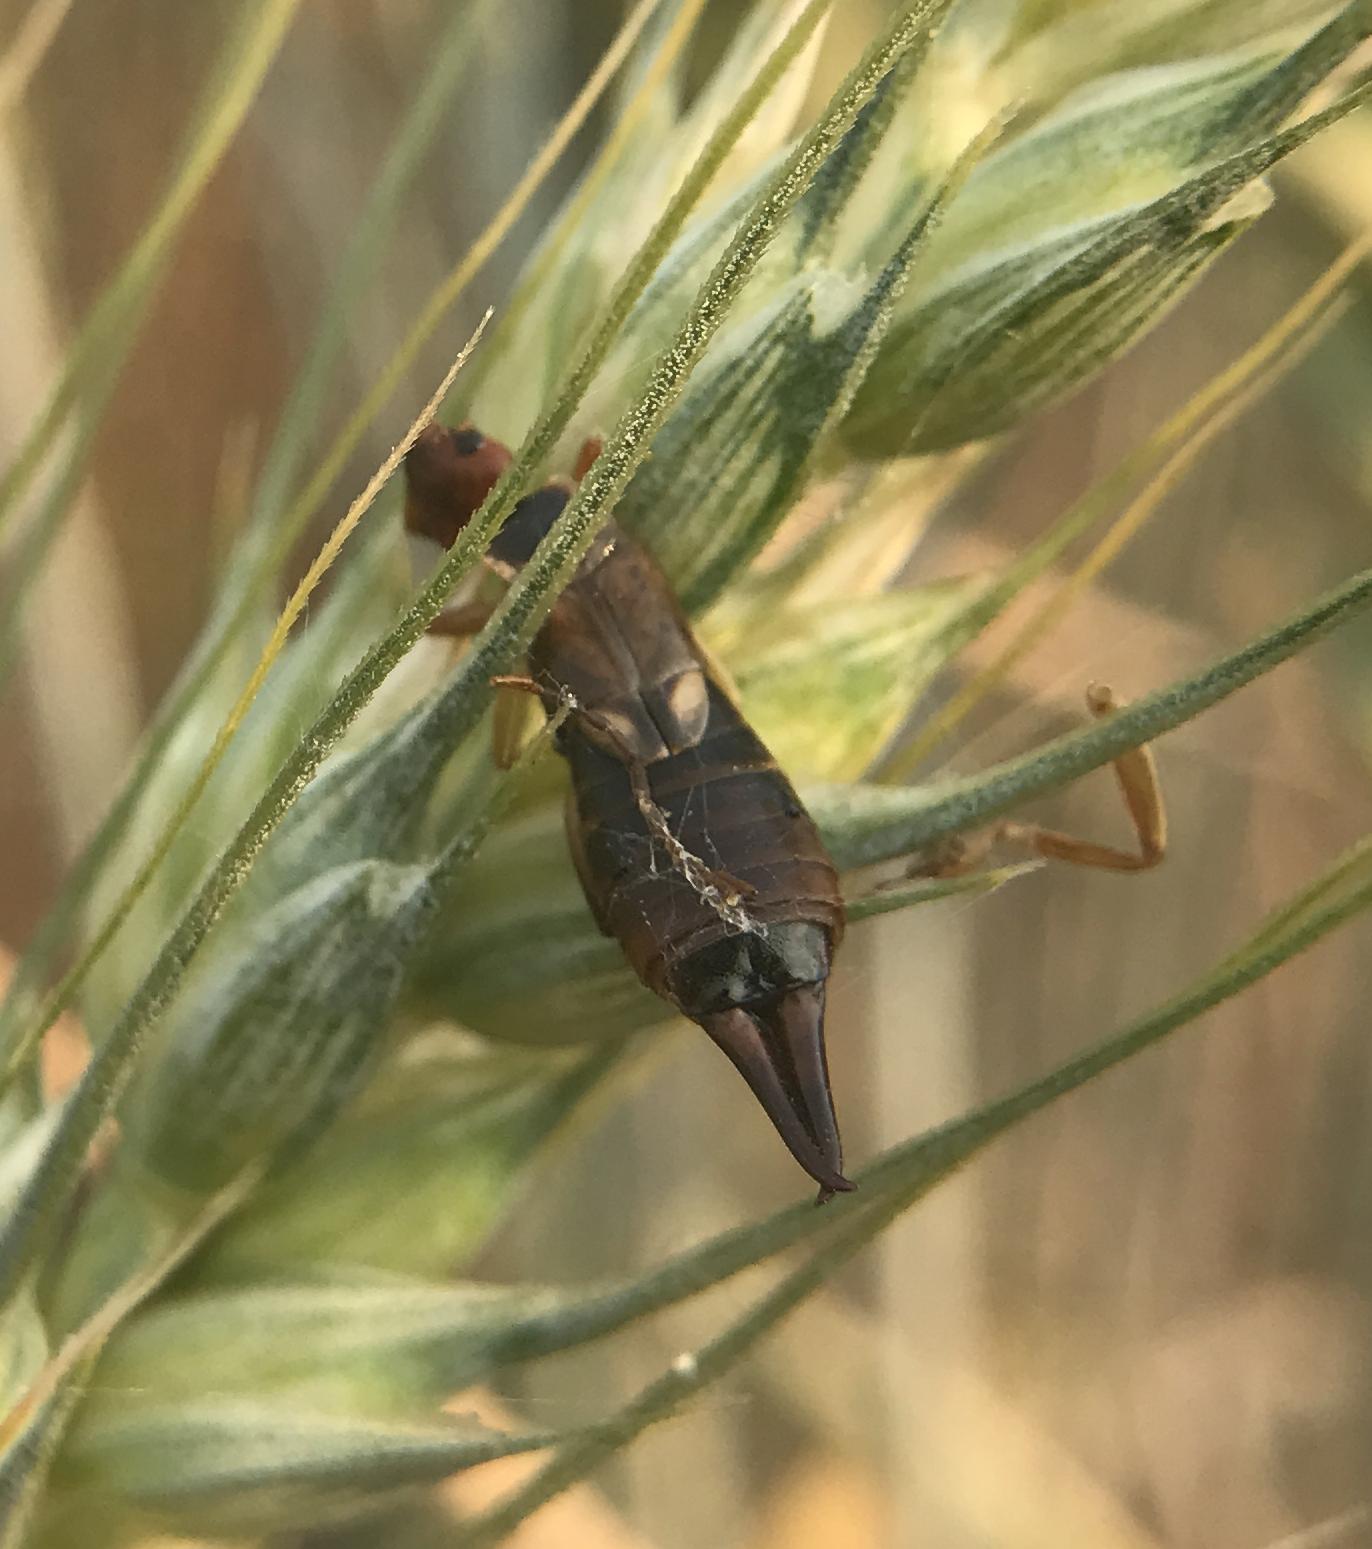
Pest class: predators